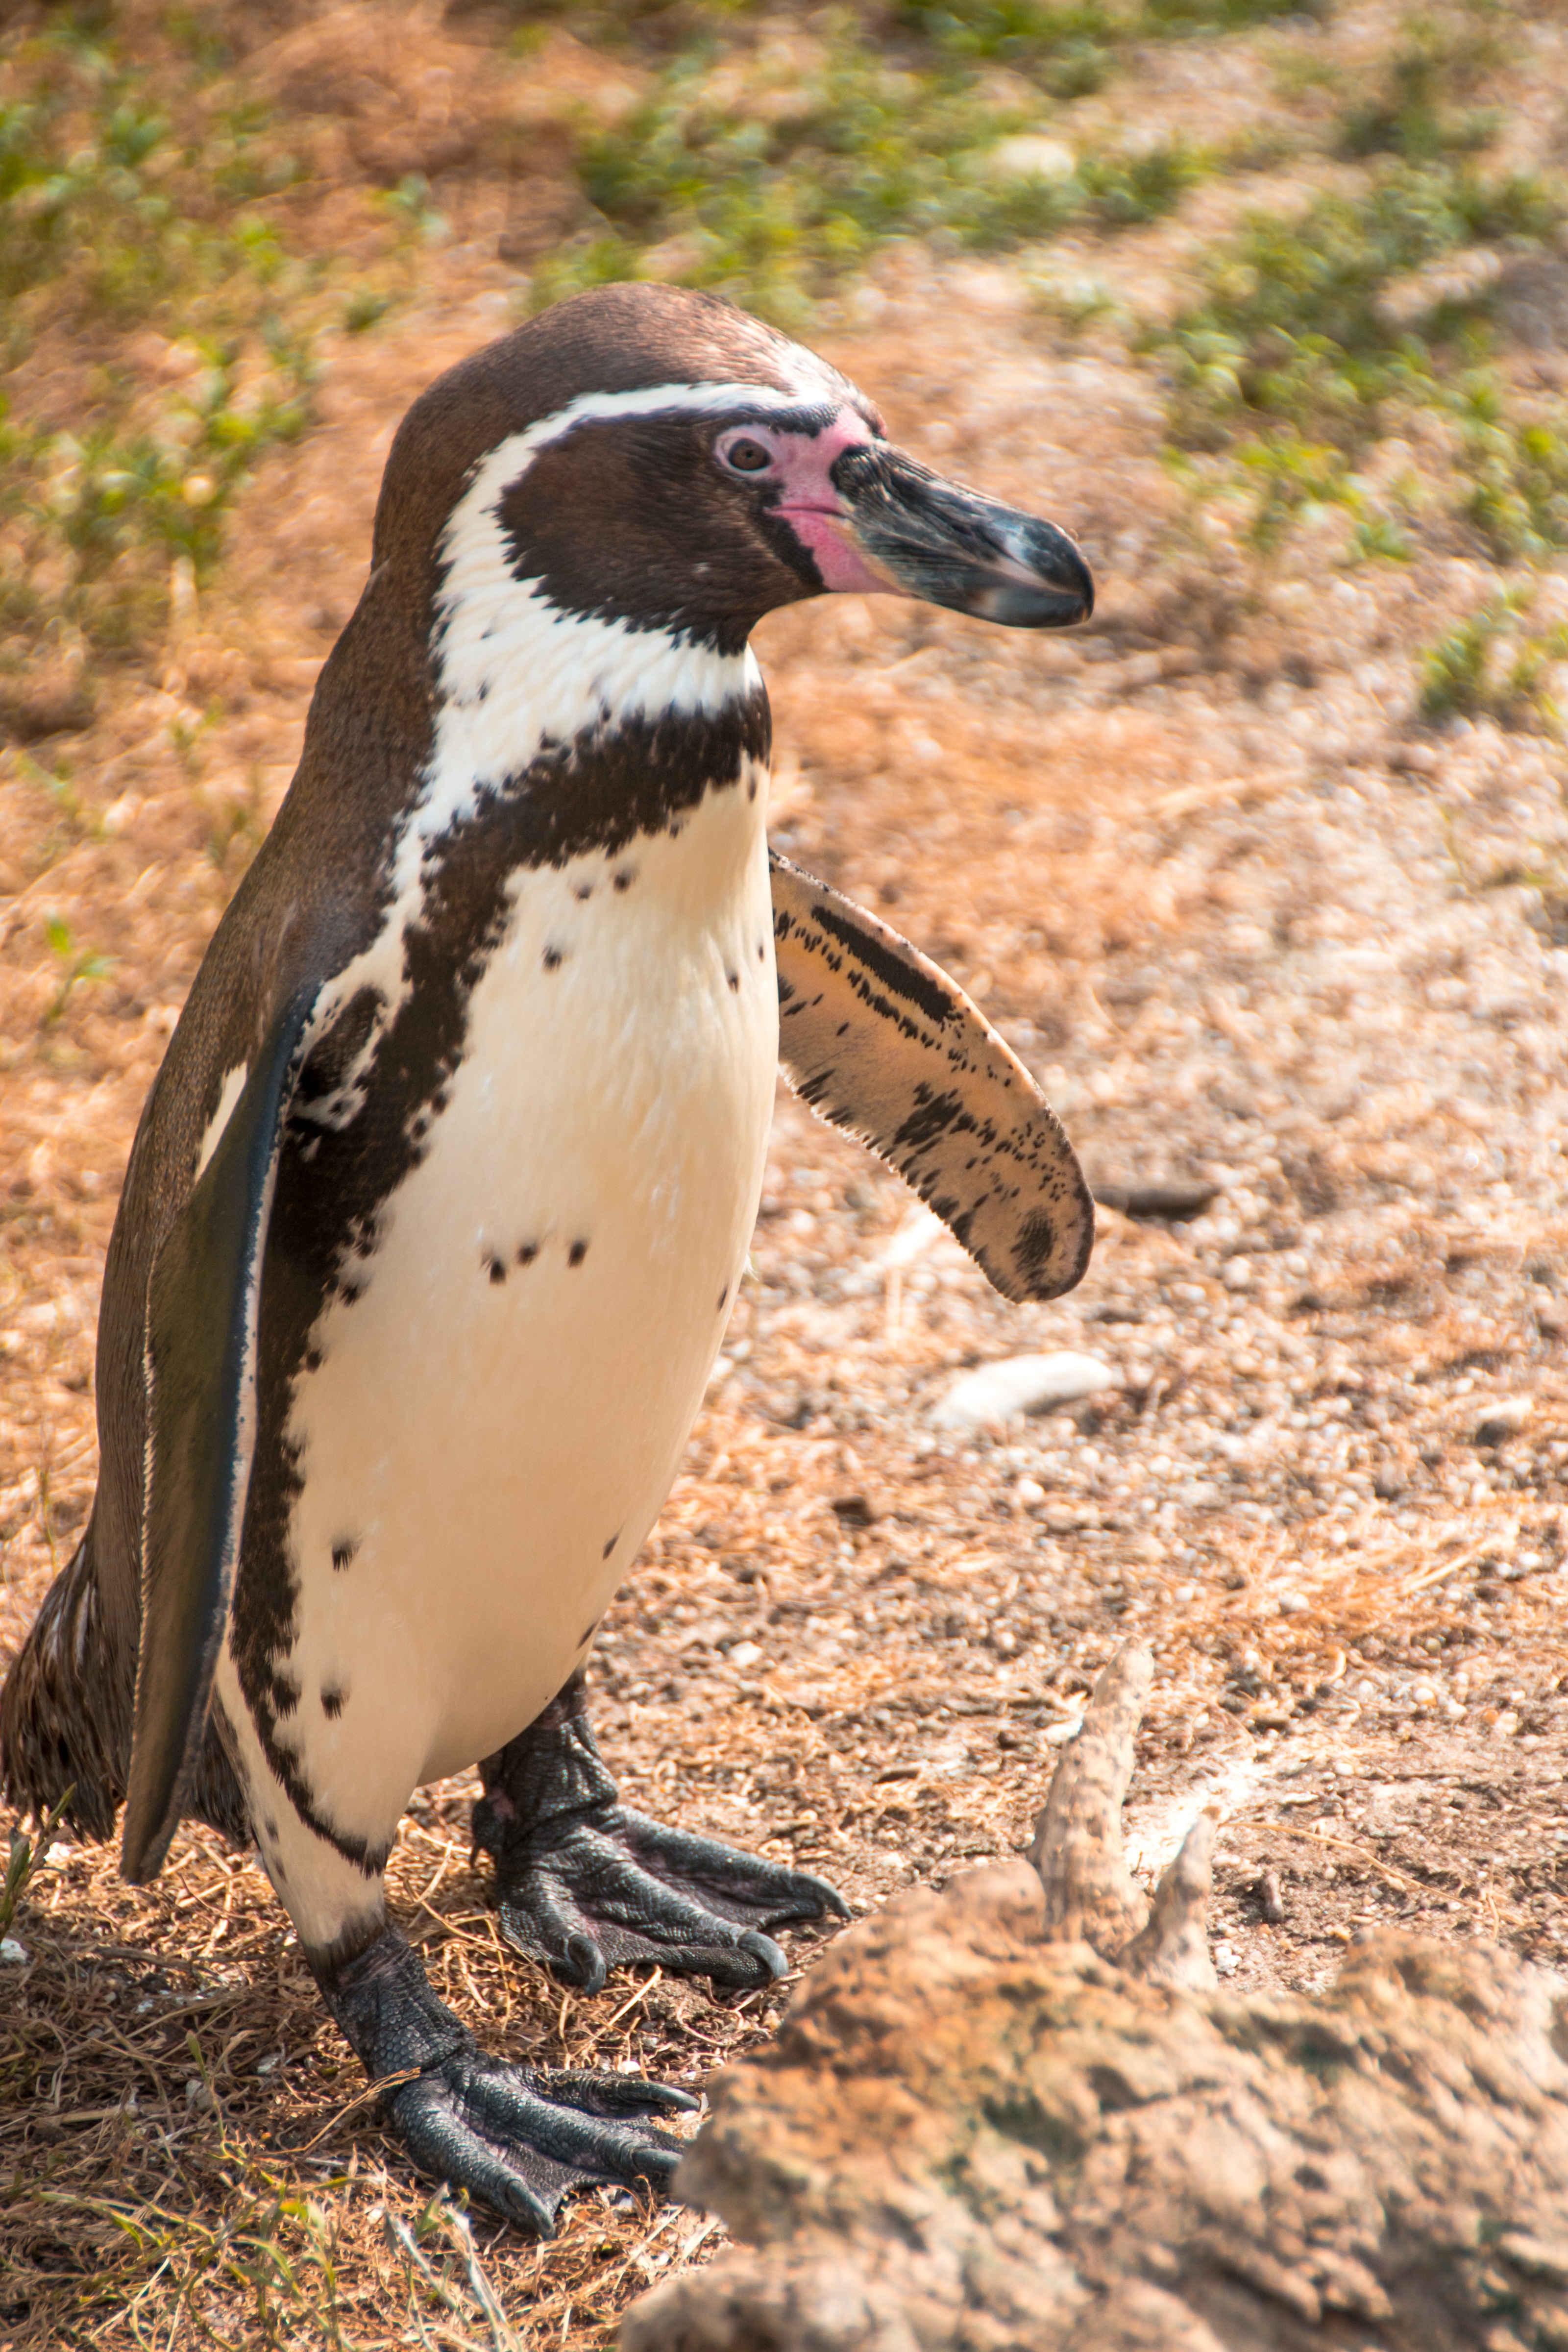
bird, sweet, animal, cute, wildlife, zoo, fur, young, relax, beak, small, mammal, rest, fauna, penguin, plumage, family, vertebrate, motif, creature, waterfowl, species, curious, animal world, wildlife photography, animal portrait, recovered, sure, flightless bird, young animals